Ethnic groups in Baltimore

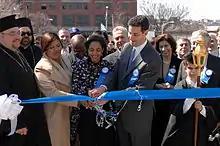
John Sarbanes and Sheila Dixon, cutting ribbon at 2007 Baltimore Greek Independence Day Parade.

In the 2000 United States Census the French American community in Baltimore numbered 47,234 (1.9% of Baltimore's population) and an additional 10,494 (0.4%) identified as French Canadian American. This places Baltimore's total population of French descent at 57,728, which is 2.3% of Baltimore's population. The Census also found that the French language (including French Creole) is spoken at home by 5,705 people in Baltimore.